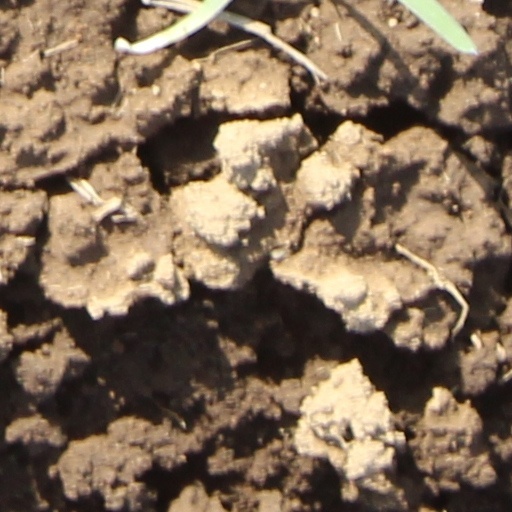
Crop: wheat